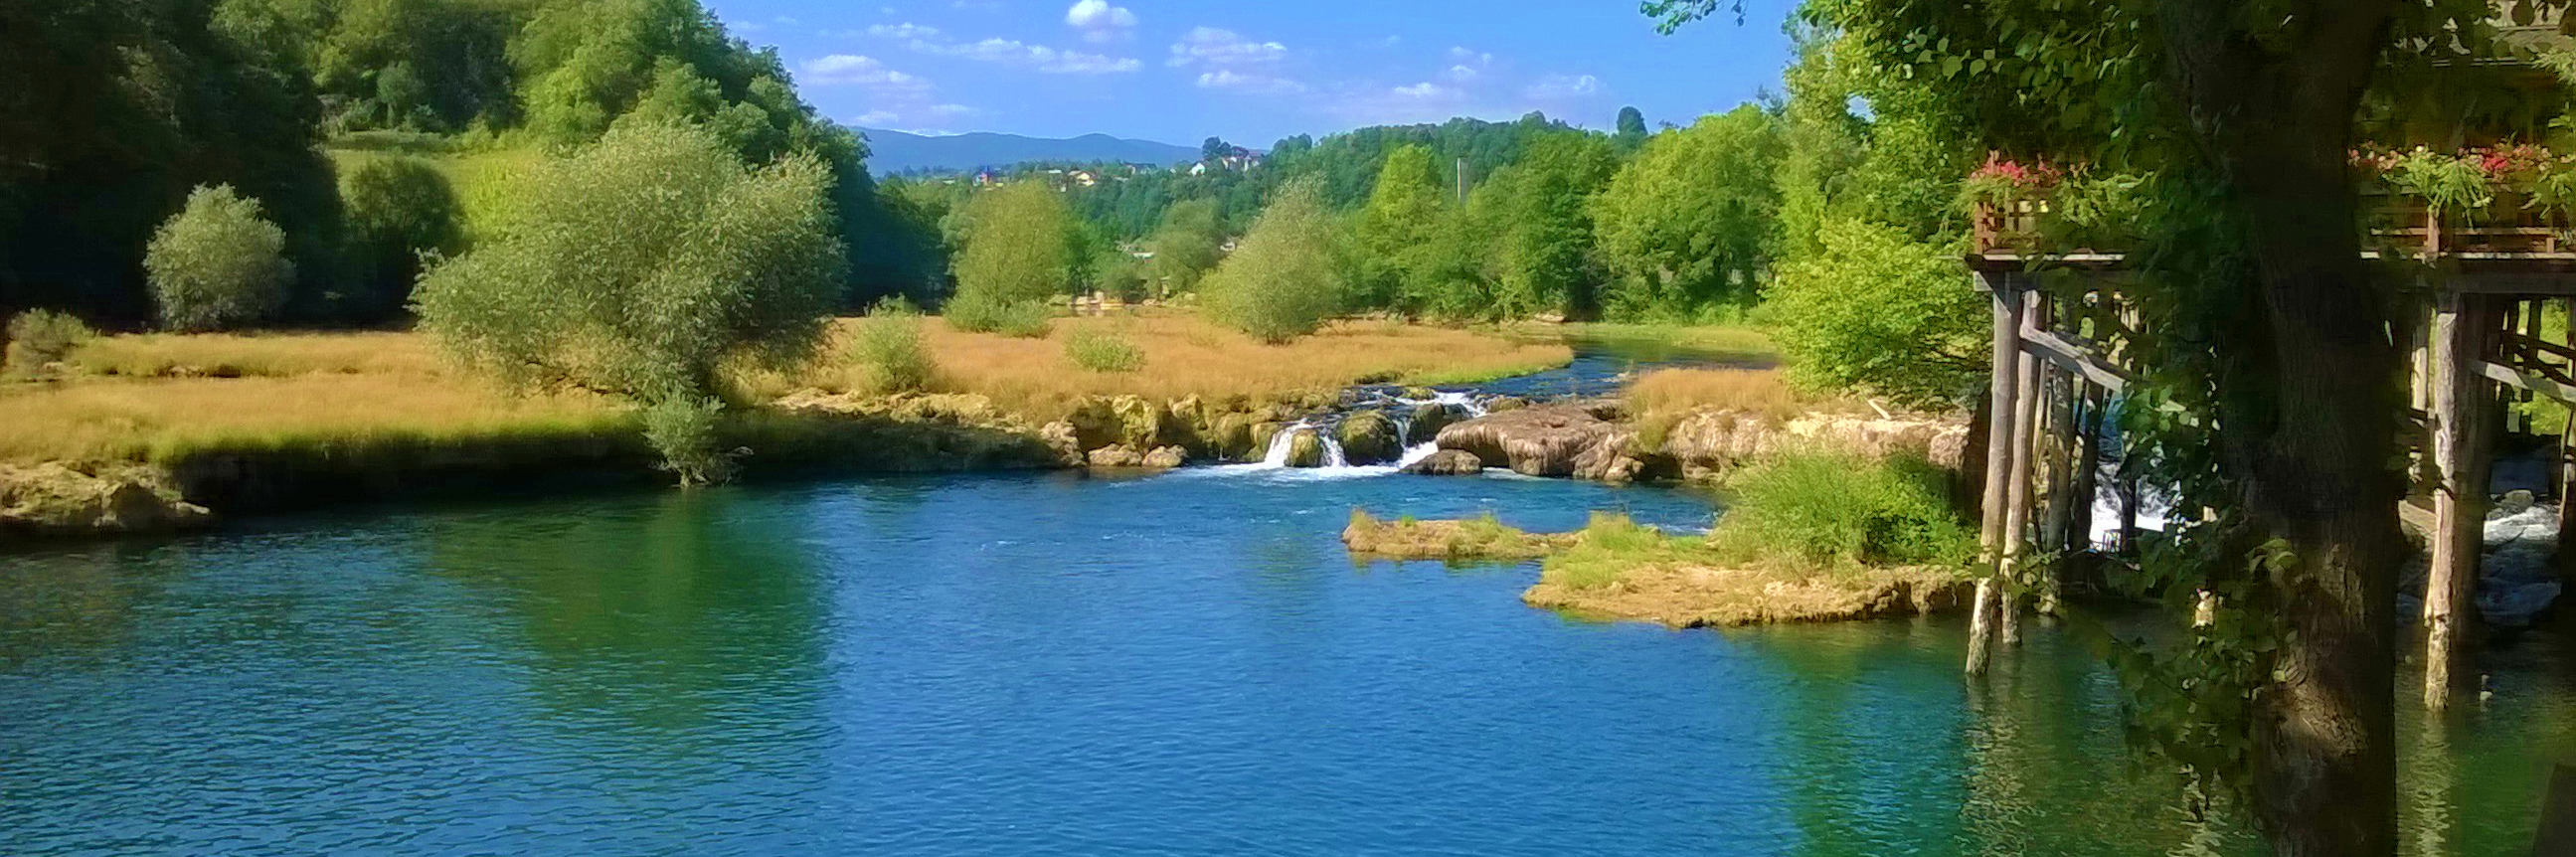
river, nature, green, water, waterway, nature reserve, body of water, water resources, reflection, wilderness, ecosystem, watercourse, vegetation, lake, bank, riparian zone, tree, sky, reservoir, pond, mount scenery, biome, fluvial landforms of streams, landscape, national park, riparian forest, tarn, wetland, floodplain, state park, water feature, computer wallpaper, bayou